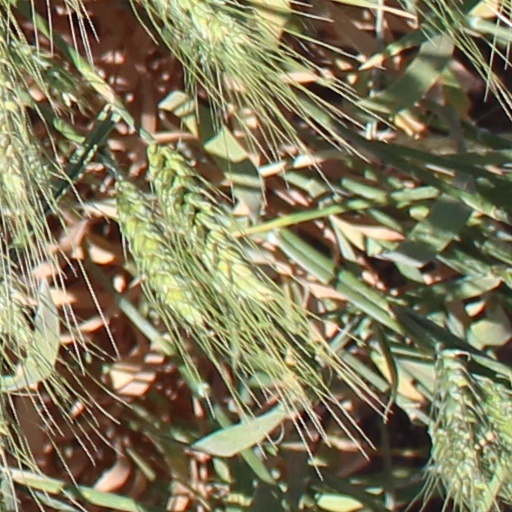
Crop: wheat